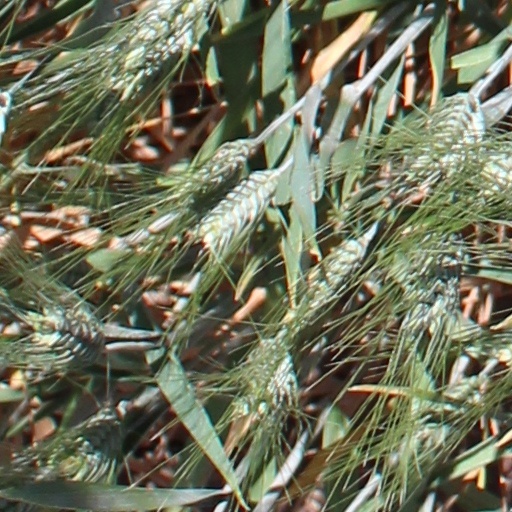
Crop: wheat